Adrenal crisis

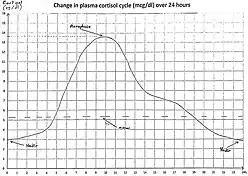
Change in plasma cortisol cycle (mcg/dl) over 24 hours

When a person with adrenal insufficiency is known to be exhibiting symptoms of an adrenal crisis, treatment begins before diagnostic testing. When adrenal insufficiency is suspected a blood sample can be collected to test serum cortisol and ACTH levels, while treatment begins during the wait for results. Once an acutely ill person has recovered, the diagnosis can be confirmed.